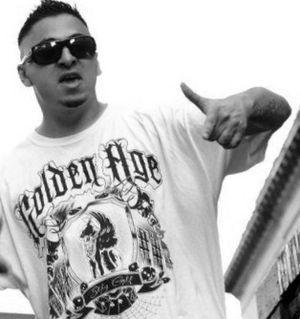
Duccio Barker, connu sous le nom de Duke Montana, né à Rome le 7 février 1975, est un rappeur et acteur italien. Il chante en italien et en anglais. Pendant sa carrière, il collabore avec plusieurs rappeurs italiens et américains, tels que Kool G Rap, Onyx, Club Dogo, Fabri Fibra, Emis Killa, Noyz Narcos, Wu-Tang Clan et Ice-T.